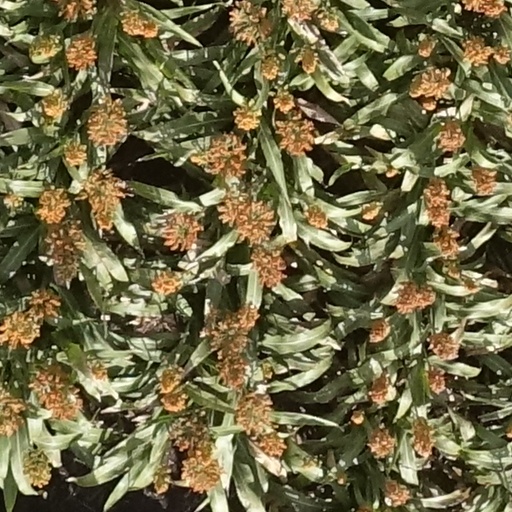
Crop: sorghum